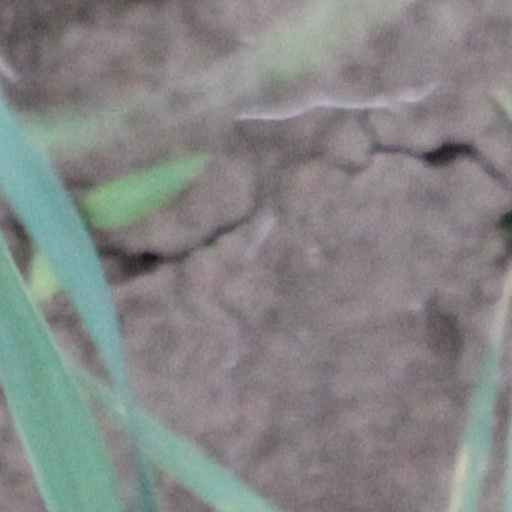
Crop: wheat